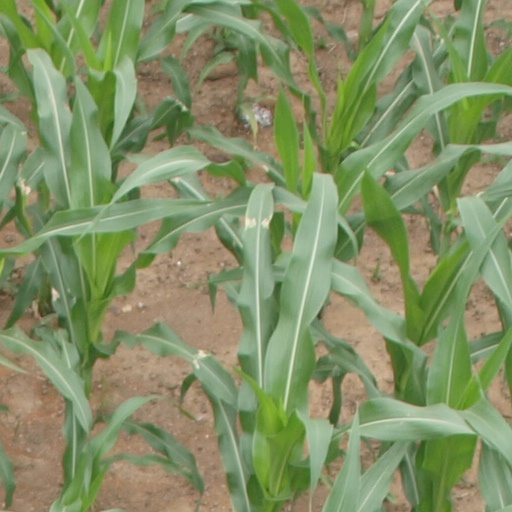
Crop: maize; corn